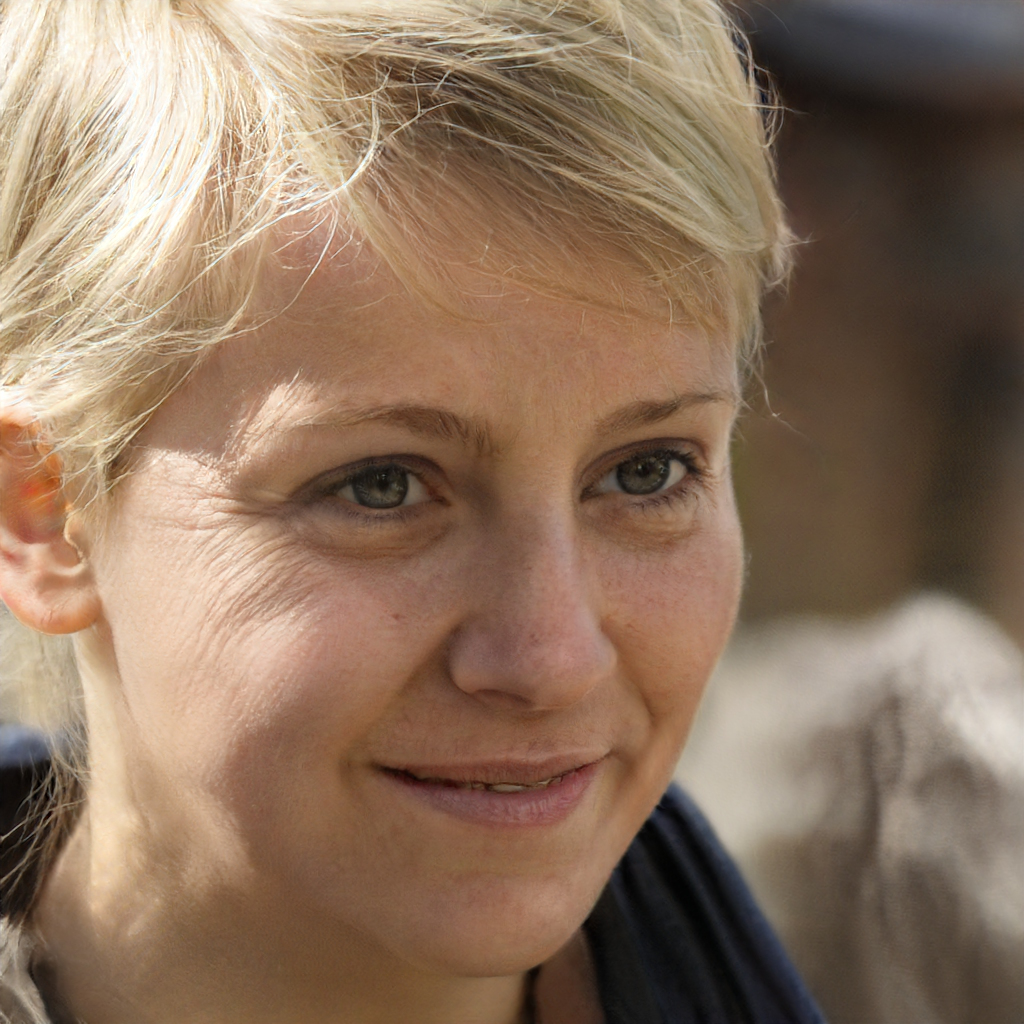
Portrait style: Real Portrait